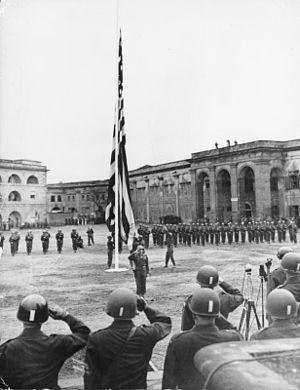
La troisième armée des États-Unis est aujourd'hui la composante terrestre du US Central Command chargé des opérations militaires américaines dans la zone relevant de ce commandement. Elle est aussi actuellement connue comme l'USARCENT. Cette armée se charge également d'une partie de l'entraînement de l'US Army.